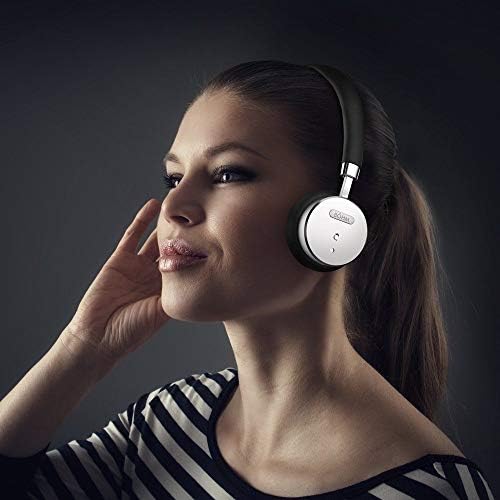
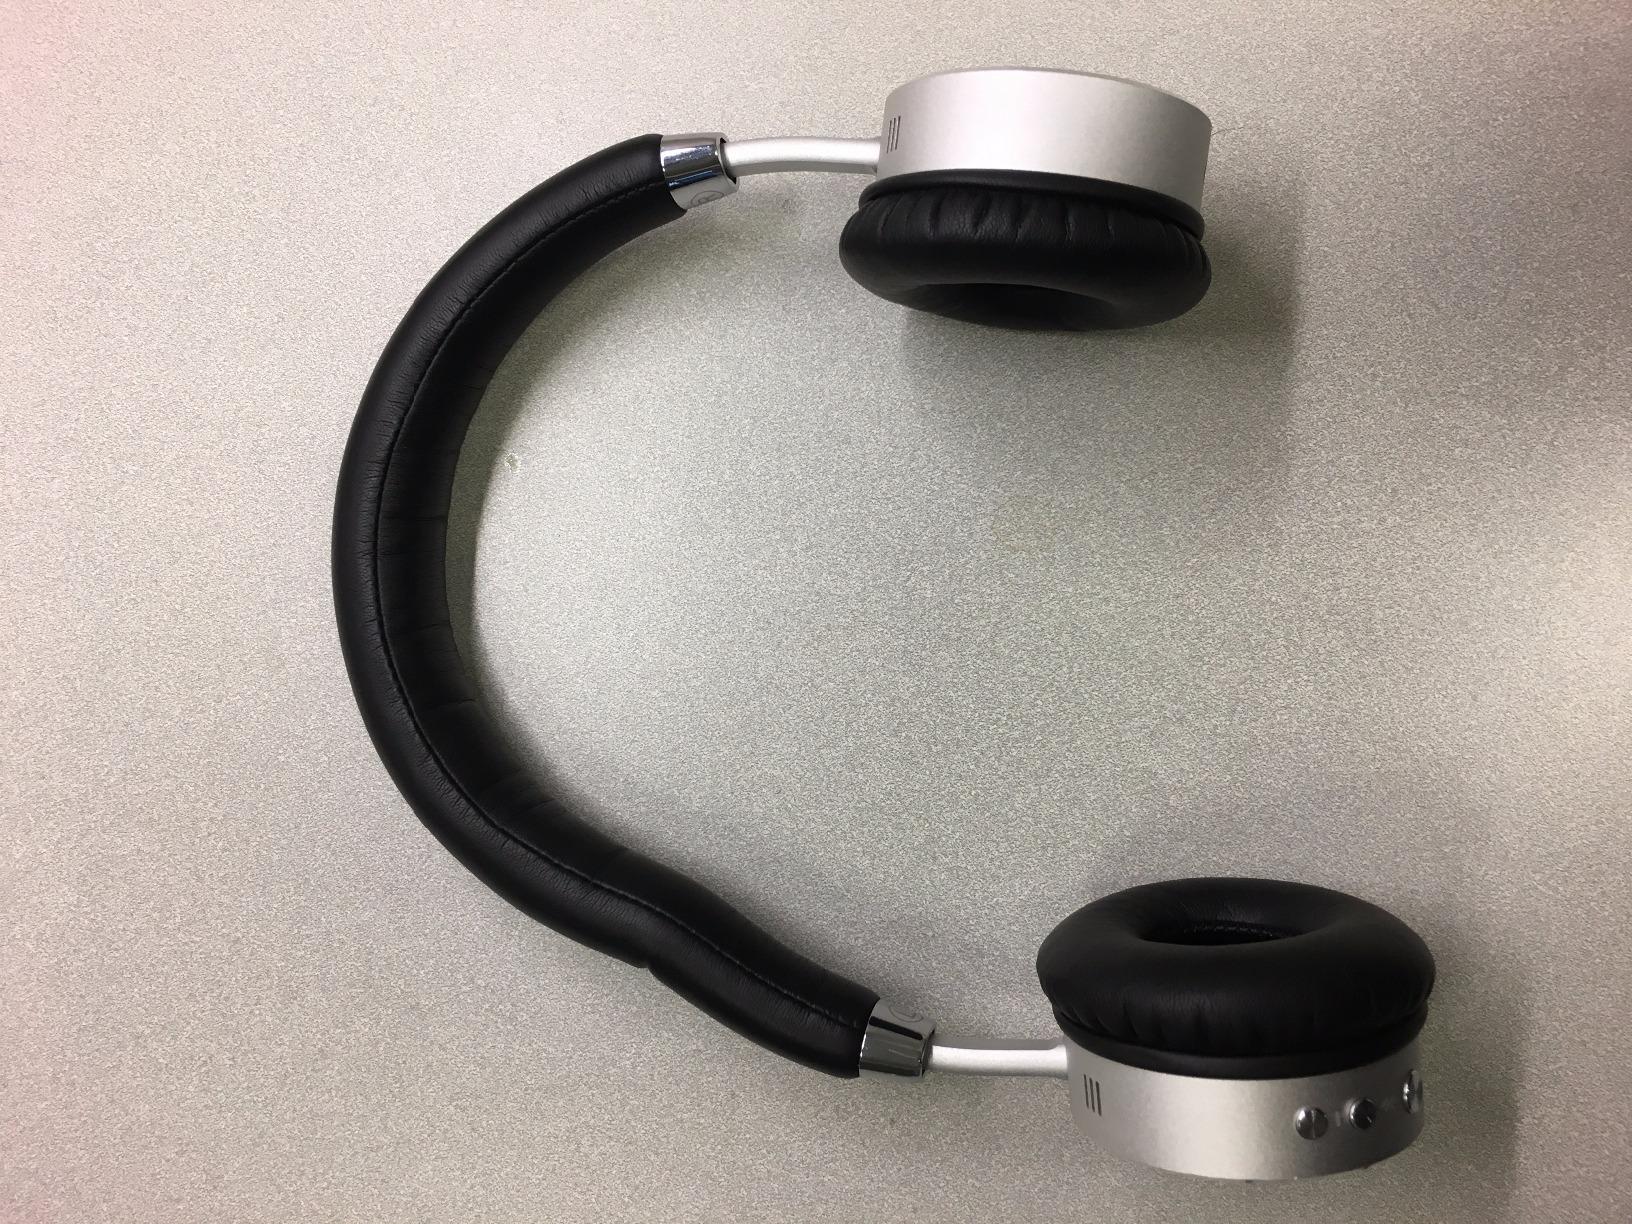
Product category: headphones
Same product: yes